5th (Huntingdonshire) Battalion, Northamptonshire Regiment

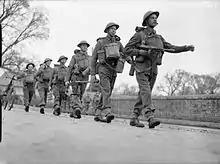
Men of the 5th (Huntingdonshire) Battalion, Northamptonshire Regiment, during an exercise near Christchurch, Dorset, 12 March 1941

In June 1942, 4th Infantry Division was reorganised as a Mixed Division when 21st Tank Brigade was assigned. On 5 June 1942, 11th Infantry Brigade left the division and came under command of First Army, before joining the 78th "Battleaxe" Infantry Division on 22 June. The 11th Brigade remained with the Battleaxe Division for the rest of the war.